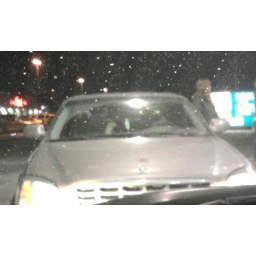
That is a duck in the front seat of a car !